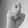
ASL letter: X